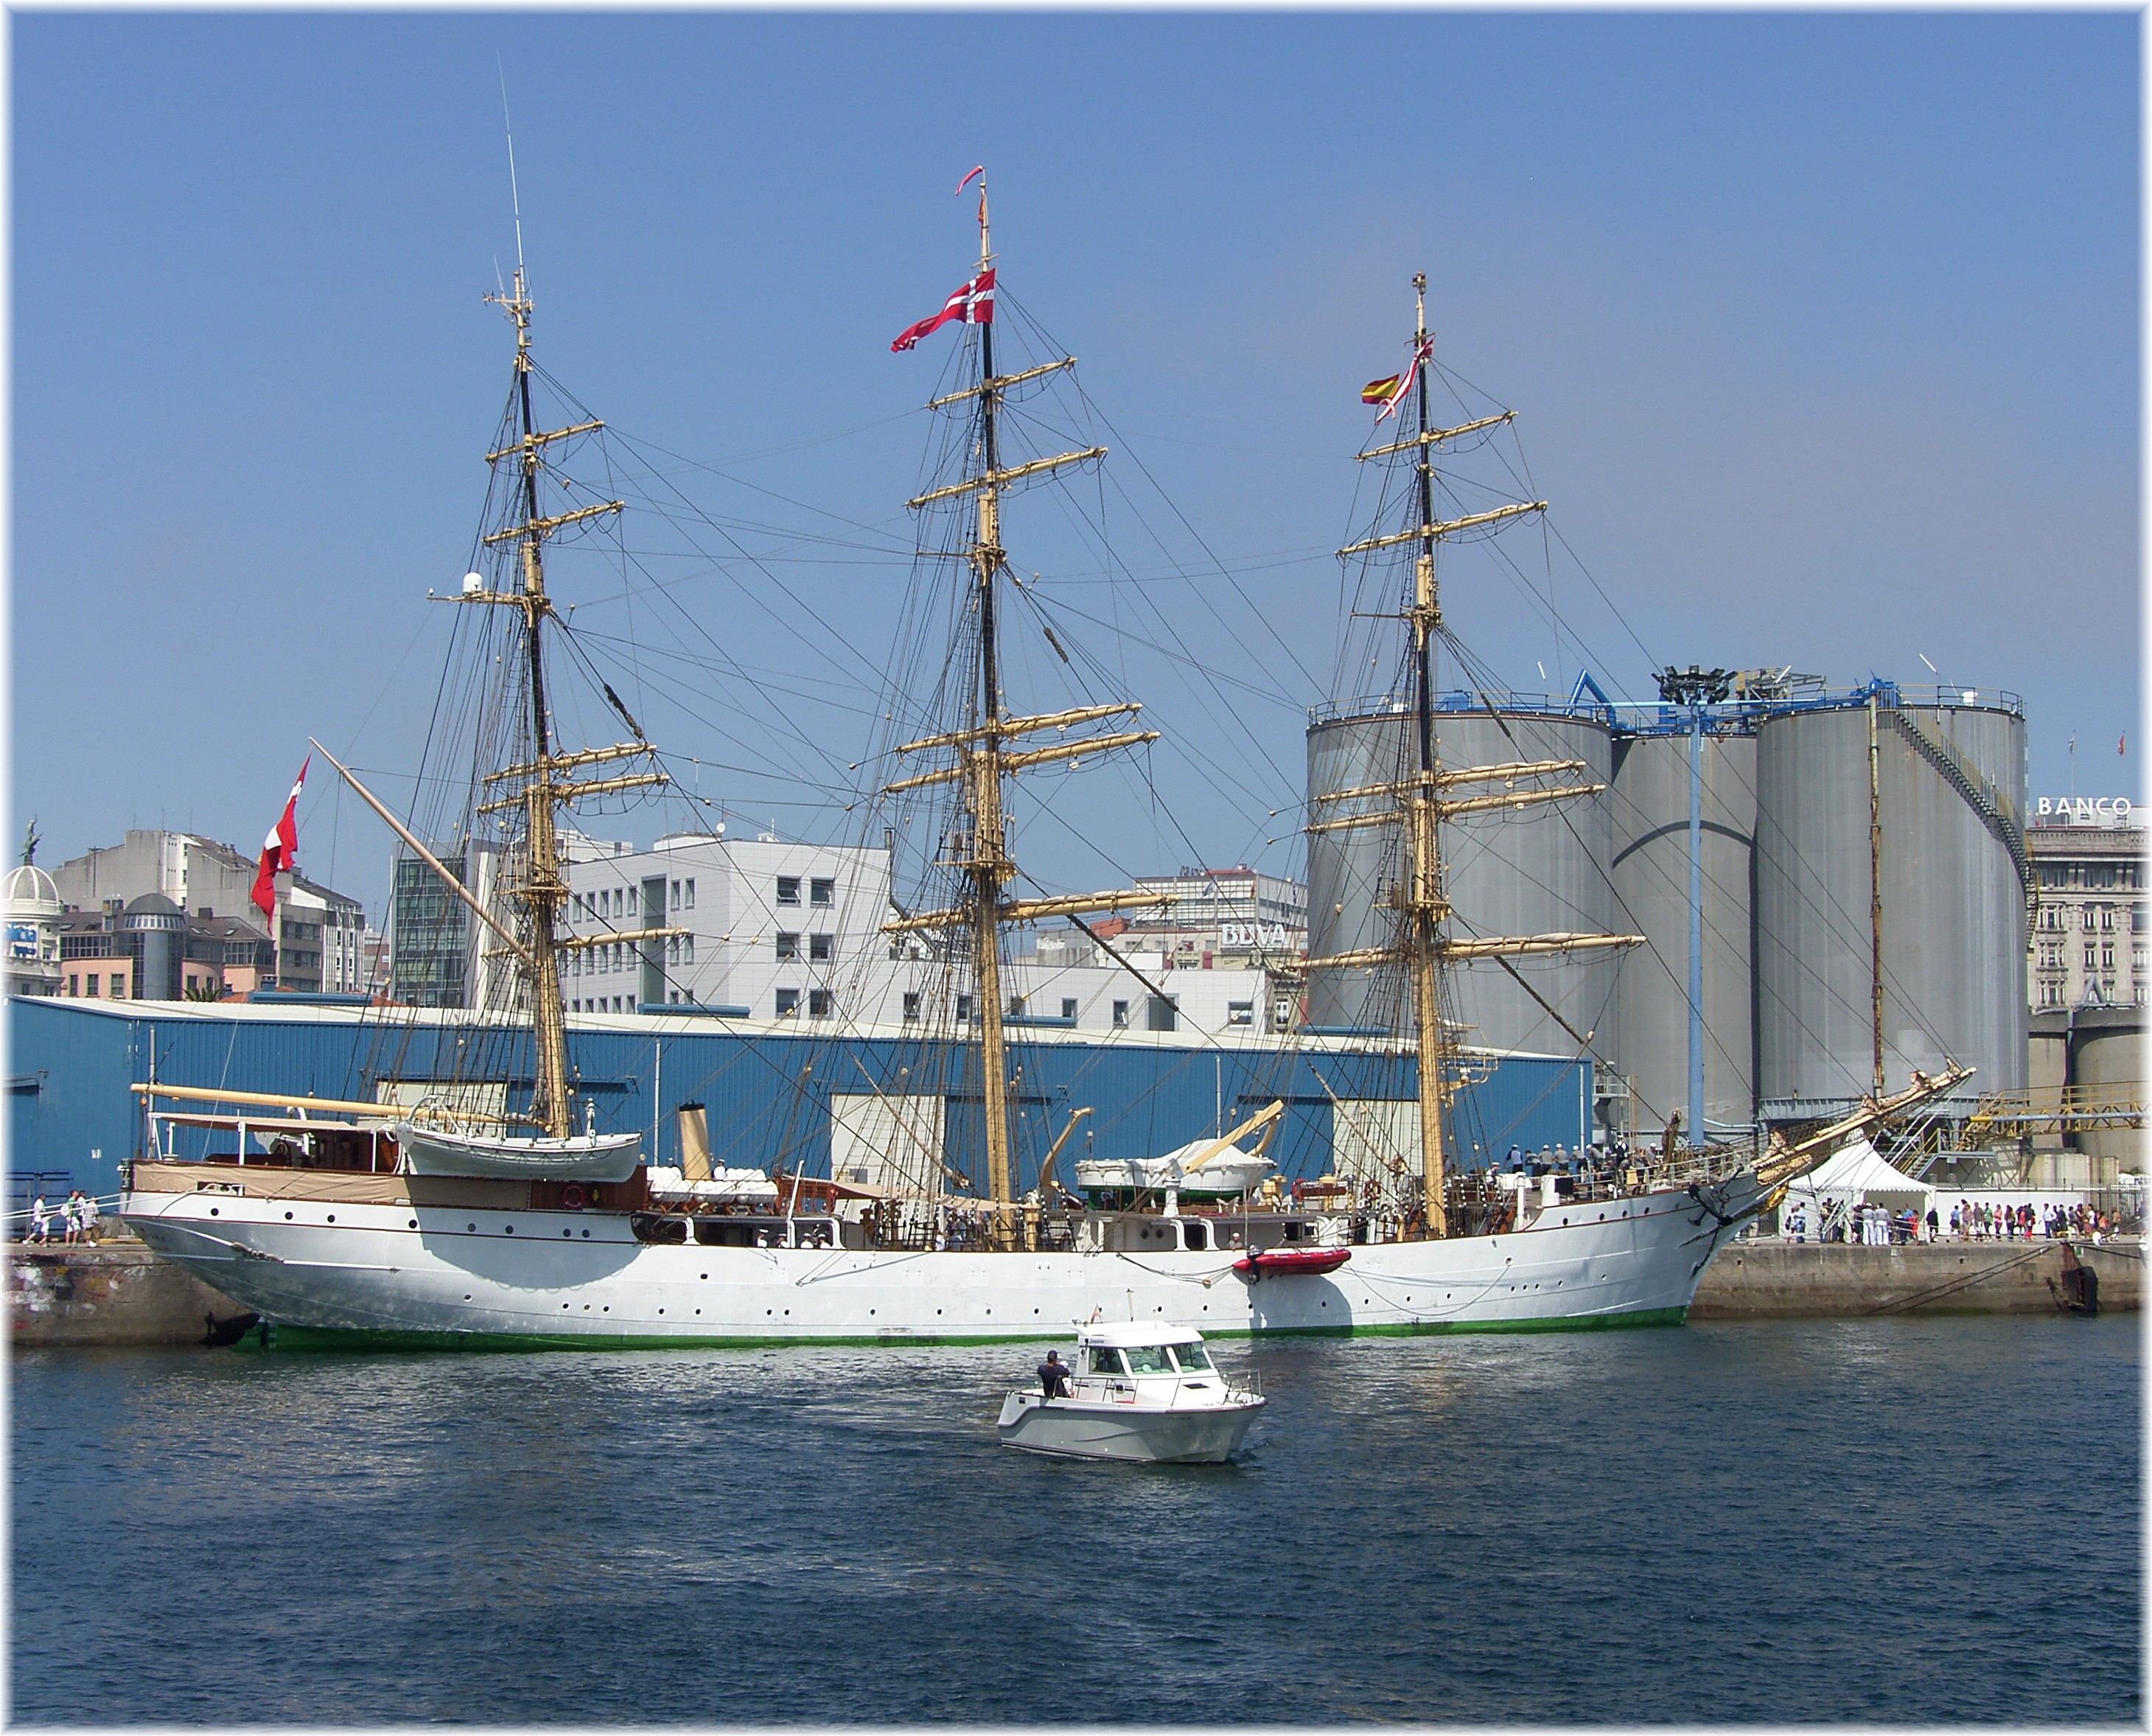
sea, boat, ship, vehicle, mast, harbor, port, sail, watercraft, schooner, windjammer, frigate, sailing ship, fishing vessel, training ship, tall ship, brigantine